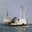
Label: ship